Max Geldray

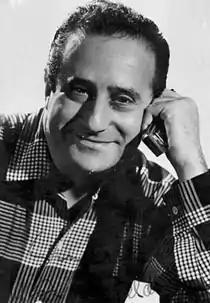

Max van Gelder (12 February 1916 – 2 October 2004), professionally known as Max Geldray, was a Dutch jazz harmonica player. Best known for providing musical interludes for the BBC radio comedy programme "The Goon Show", he was also credited as being the first harmonica player to embrace the jazz style.